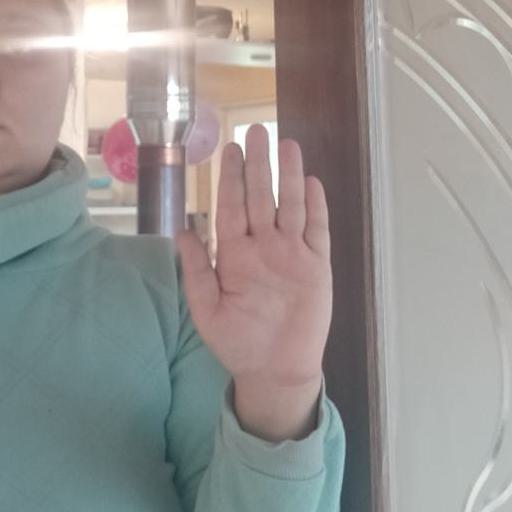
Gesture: stop